MLB 13: The Show

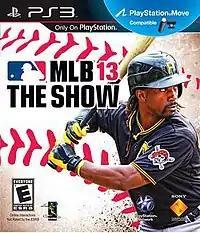
United States cover art featuring Andrew McCutchen

MLB 13: The Show is a 2013 baseball video game developed by San Diego Studio and published by Sony Computer Entertainment for the PlayStation 3 and PlayStation Vita. It is the third installment of the series to be compatible with PlayStation Move. The play-by play is done once again by Matt Vasgersian and Eric Karros along with a new commentator, Steve Lyons.